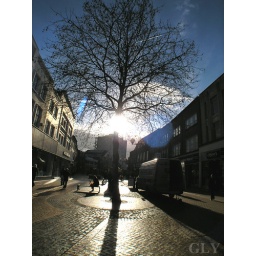
tree in street